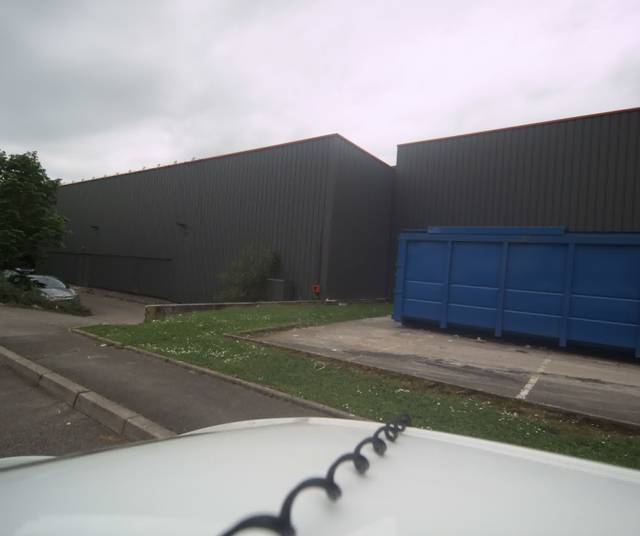
Region: France
Coordinates: 47.217, 5.953